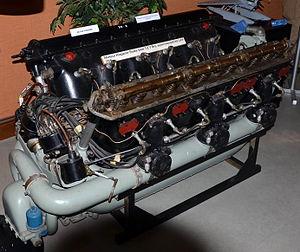
Moteur Hispano-Suiza 12 Ybrs ayant équipé les Latécoère 298, Musée historique de l'hydraviation, Biscarrosse, Landes, France. Pret du musée de l'Air
L'Hispano-Suiza 12Y était un moteur d'avions français de l'avant-guerre. Issu de développements successifs des célèbres Hispano-Suiza V8 de 1914, il devint l'un des premiers moteurs de la classe des 1 000 ch. Il a été utilisé par de nombreux avions passés à la postérité, tels les Morane-Saulnier M.S.406 ou Dewoitine D.520.
Le musée de l’hydraviation se situe à Biscarrosse, dans le département français des Landes.